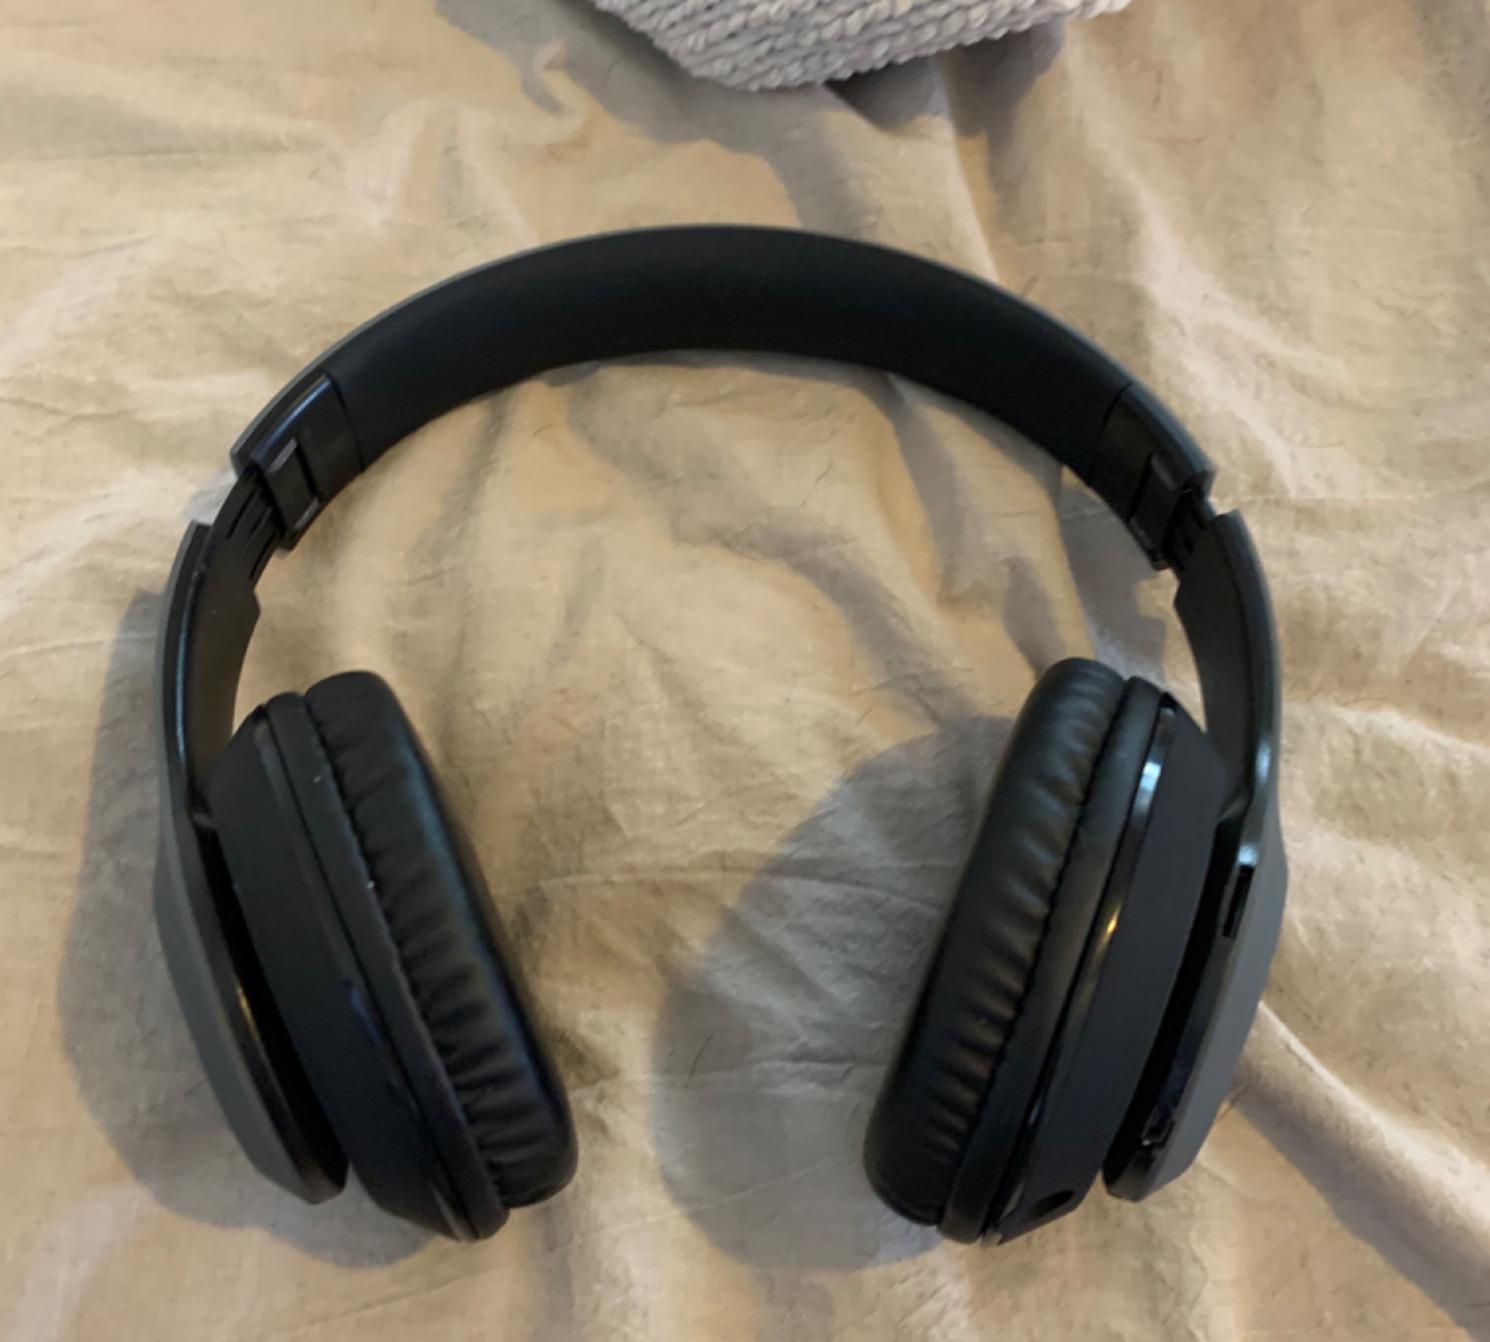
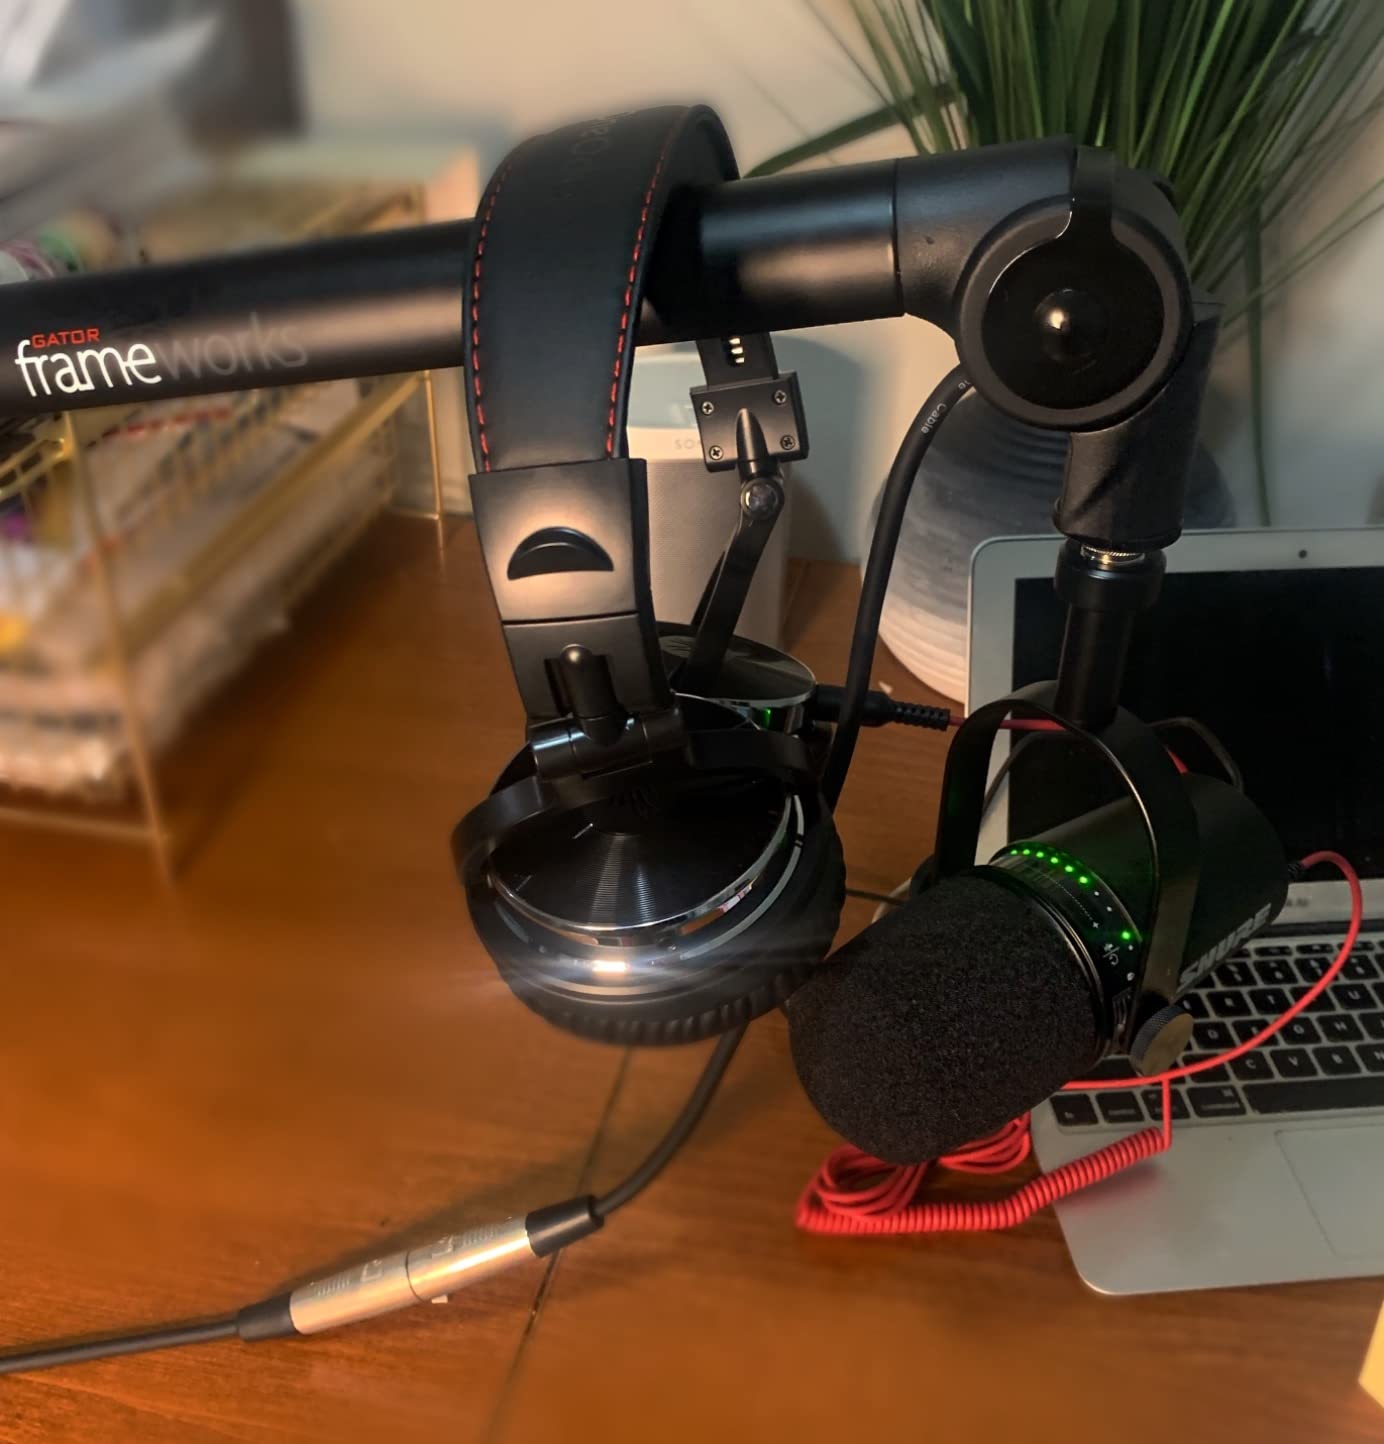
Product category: headphones
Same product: no